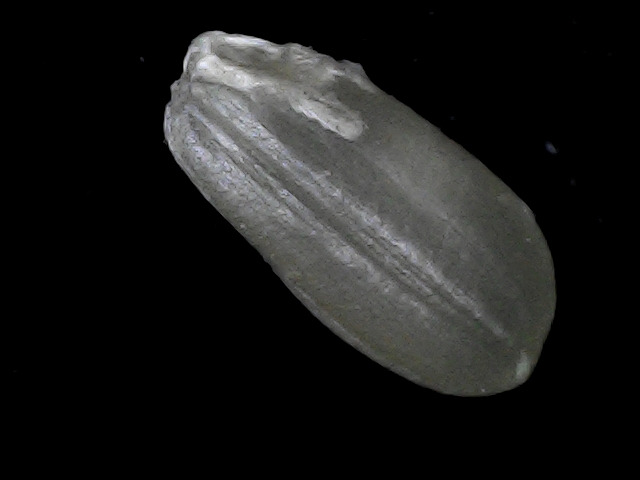
Rice variety: BD33